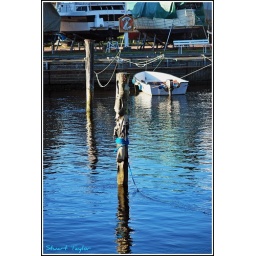
Taken on a clear frosty morning at the small boat harbour in Svelvik